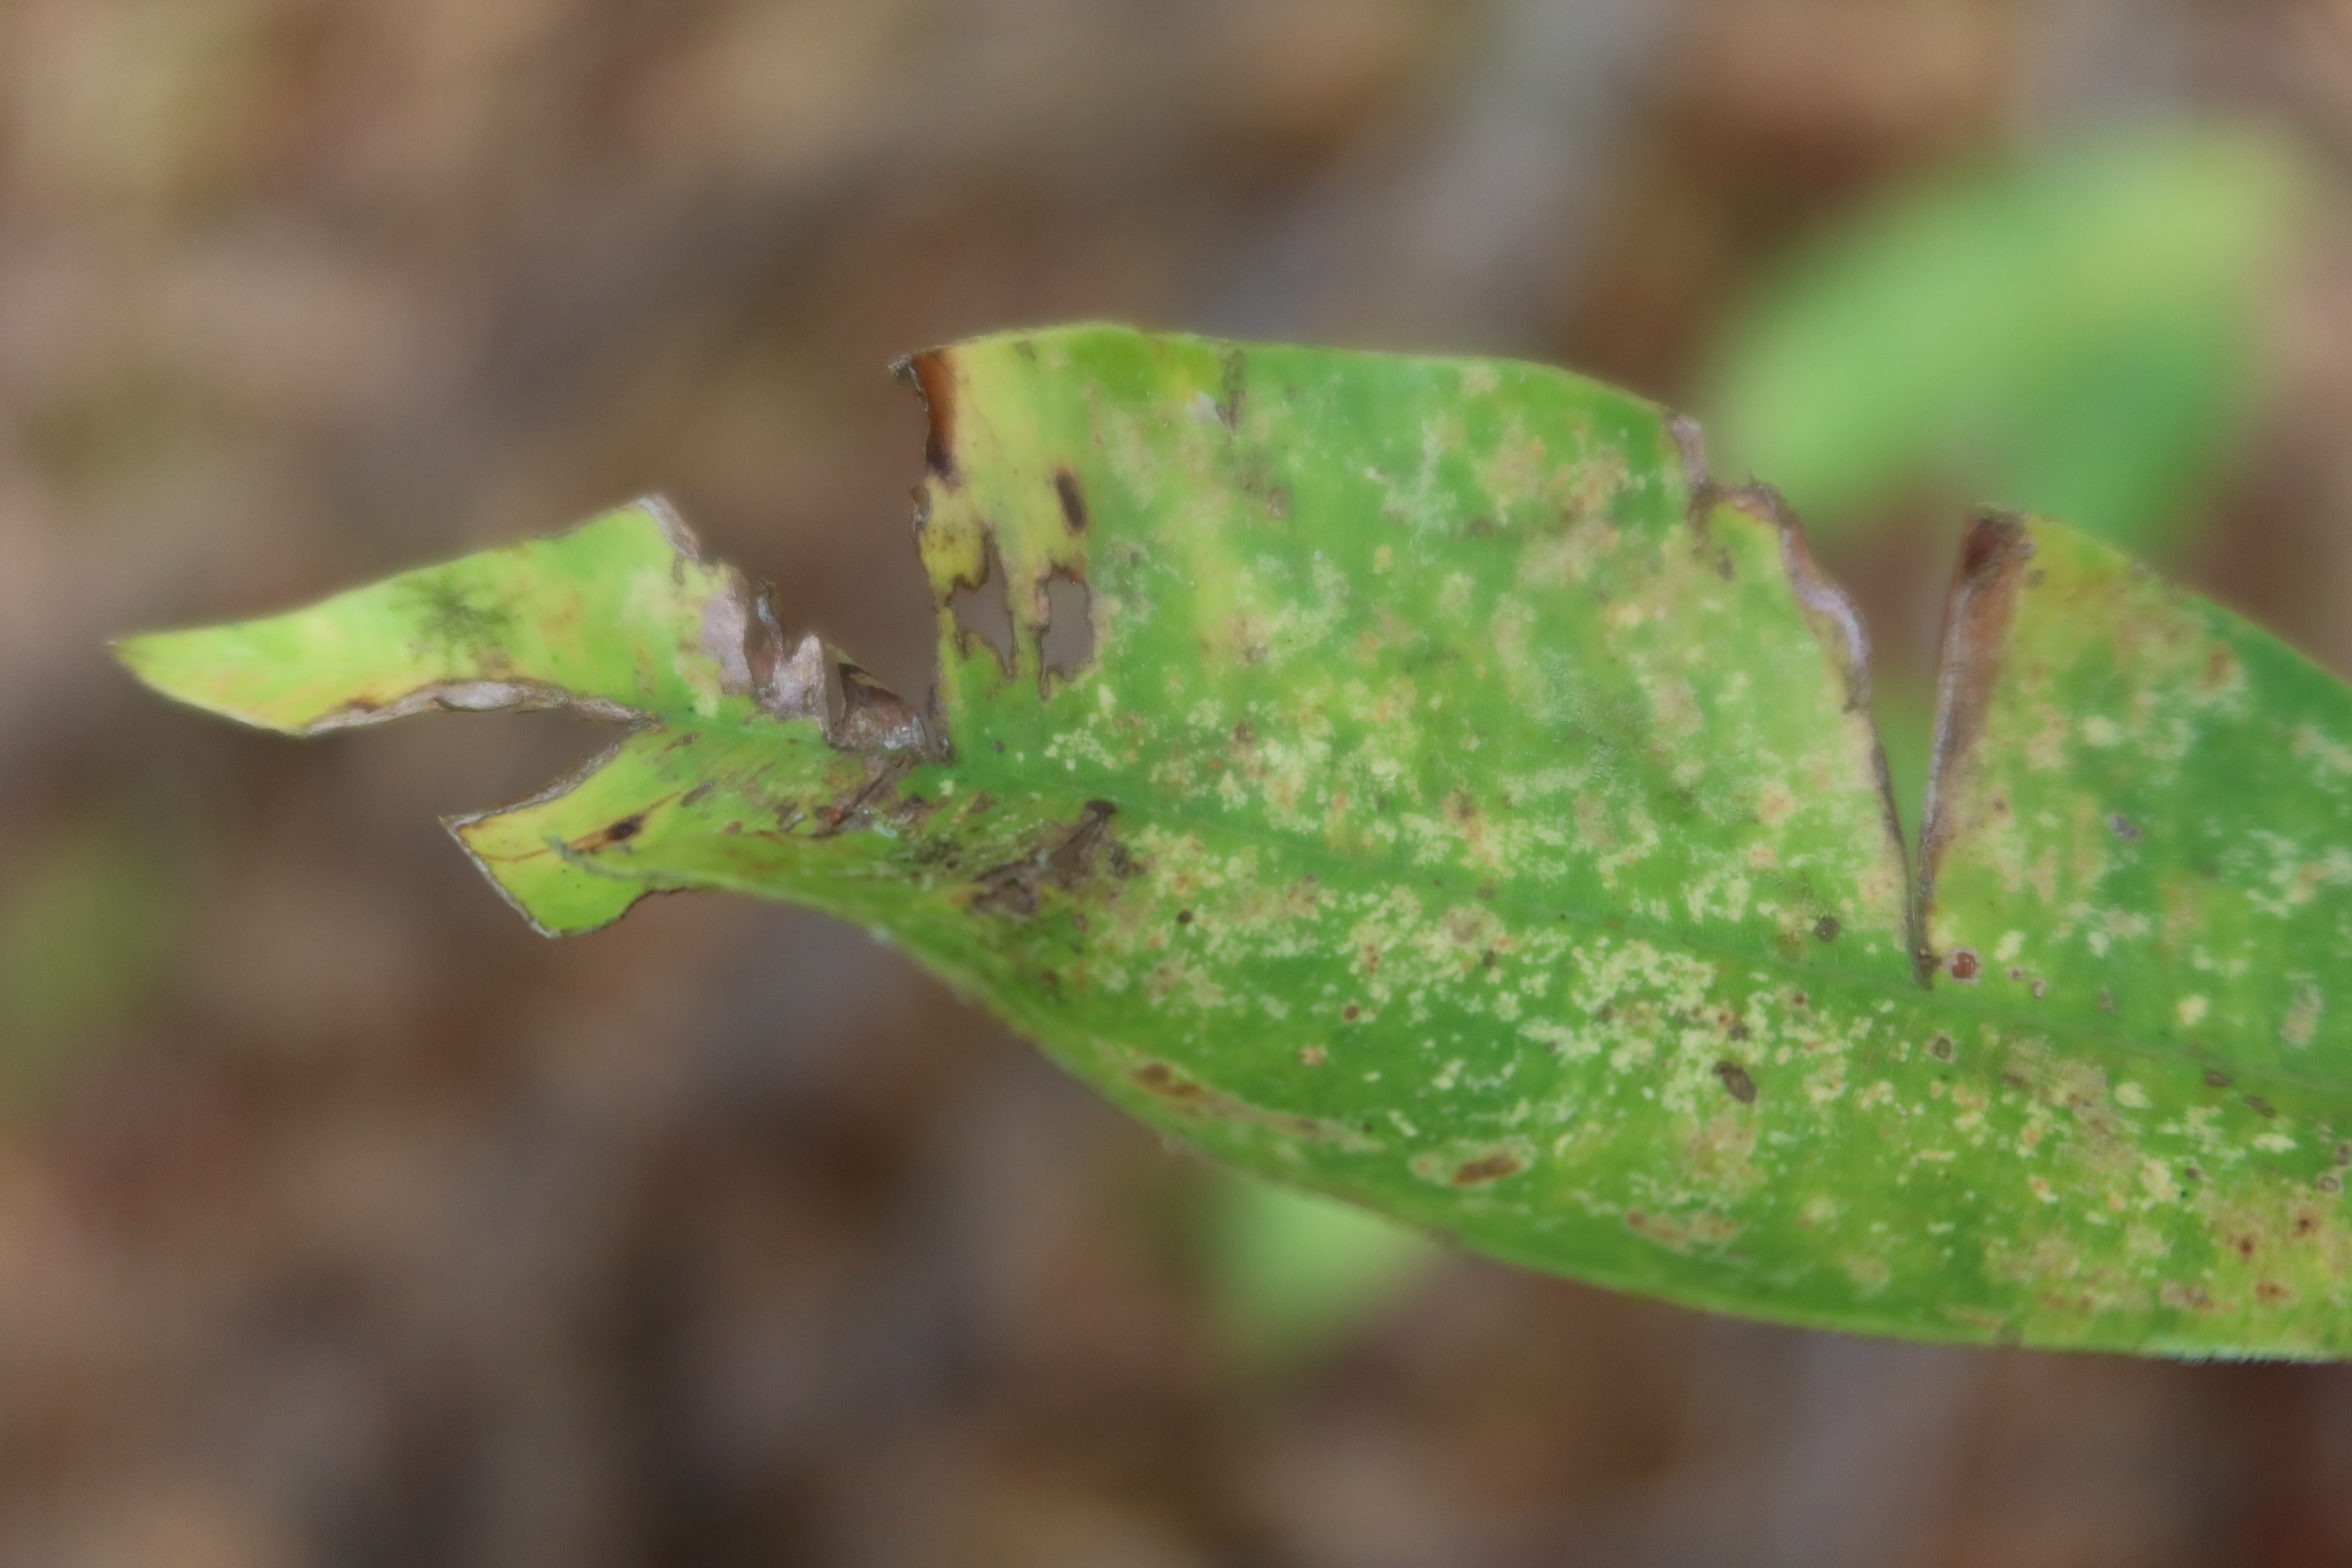
Label: Downy mildew